Béla Macourek

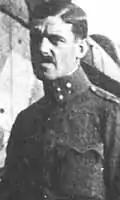

Oberleutnant Béla Macourek (born 4 November 1889, date of death unknown) was a Austro-Hungarian World War I flying ace credited with five aerial victories. He entered the First World War as a mounted artillery officer. Two years campaigning brought him a Bronze Military Merit Medal. In mid-1916, he volunteered as an aerial observer. Over the next two years, he would progress to pilot, deputy commander, then commander while destroying five enemy airplanes. He was awarded the Silver Military Merit Medal and the Military Merit Cross.